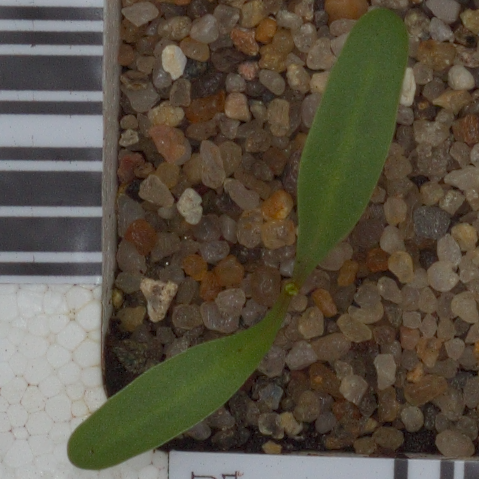
Label: sugar_beet